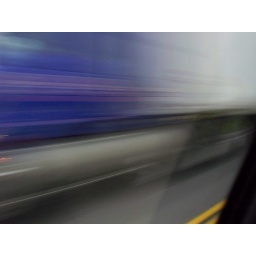
This is a picture of a truck speeding by our van on the way to the Abbey of the Genesee